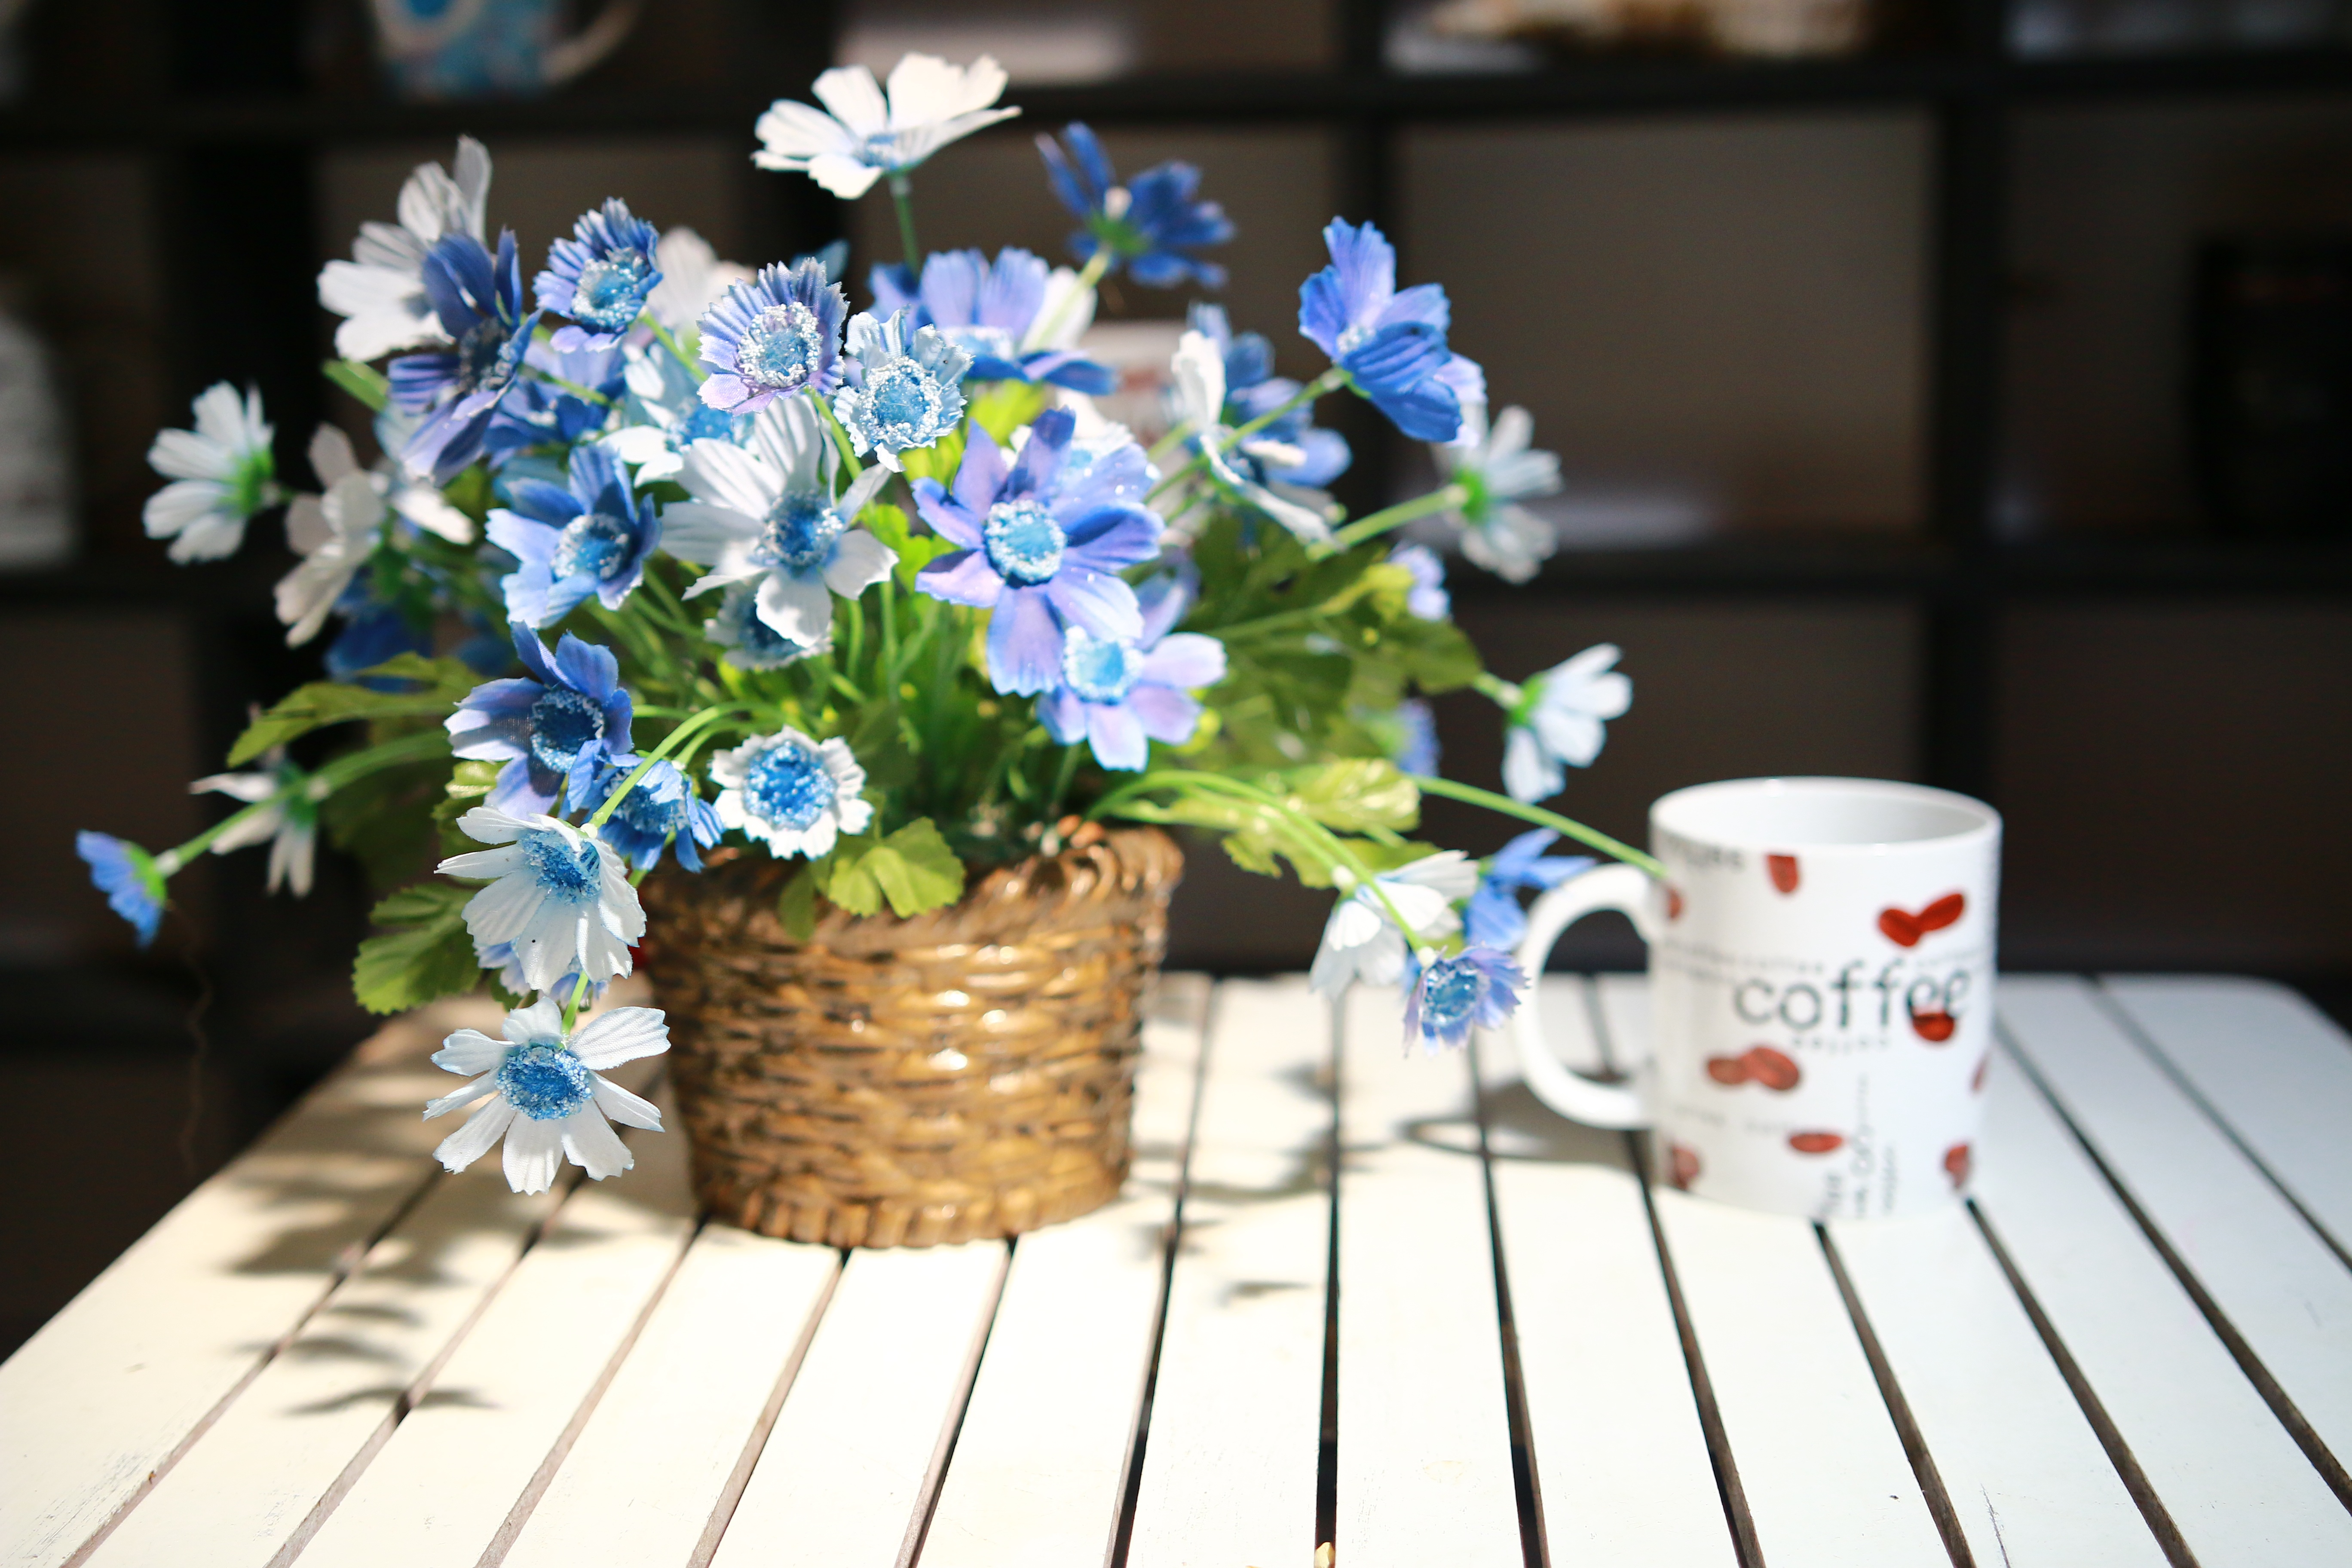
table, plant, flower, cup, blue, flowers, floristry, flower bouquet, floral design, flower arranging